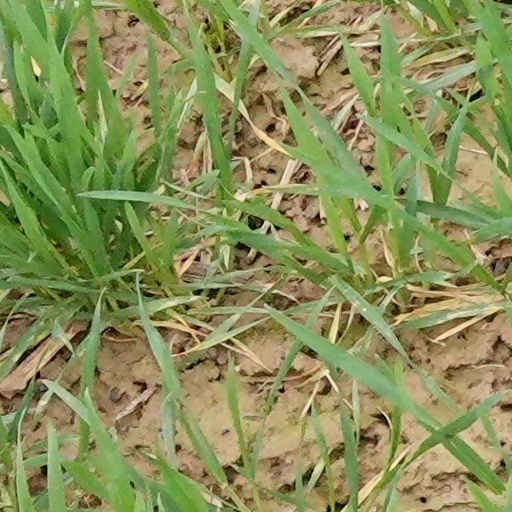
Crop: wheat